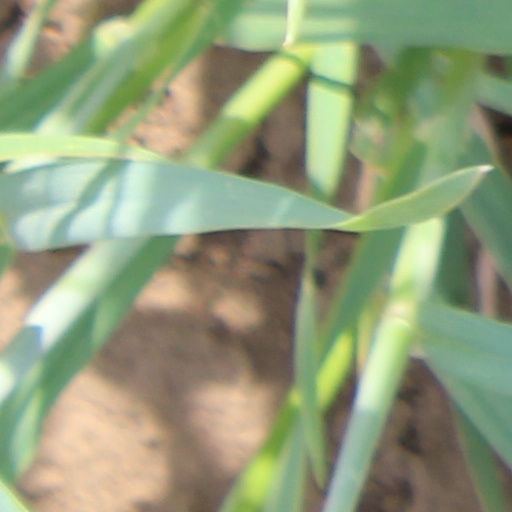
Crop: wheat